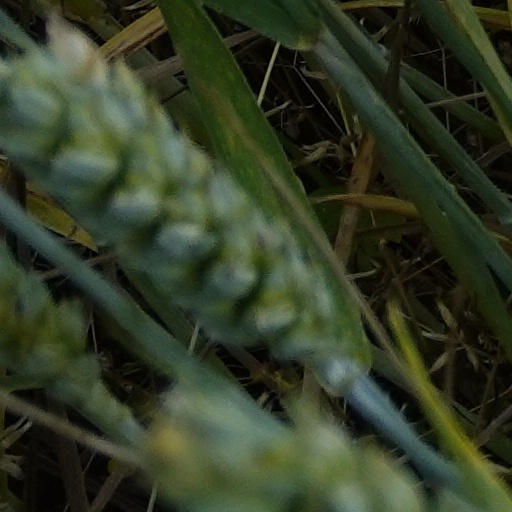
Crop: wheat